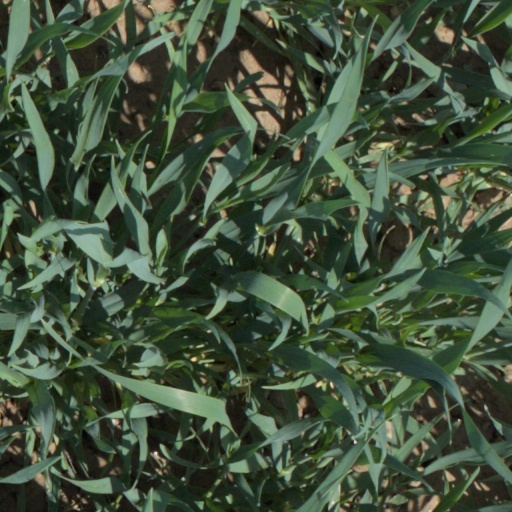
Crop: wheat